Counter-insurgency aircraft

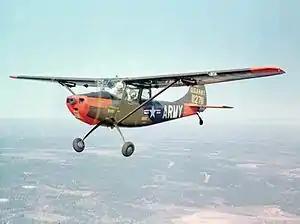
A Cessna O-1 Bird Dog in flight

The first use of counter-insurgency aircraft was in the 1920s and 1930s during some of the colonial wars, in nations like Ethiopia and Iraq. The benefits offered by even a single aircraft in tasks such as reconnaissance or strafing small groups of individuals proved immeasurable.